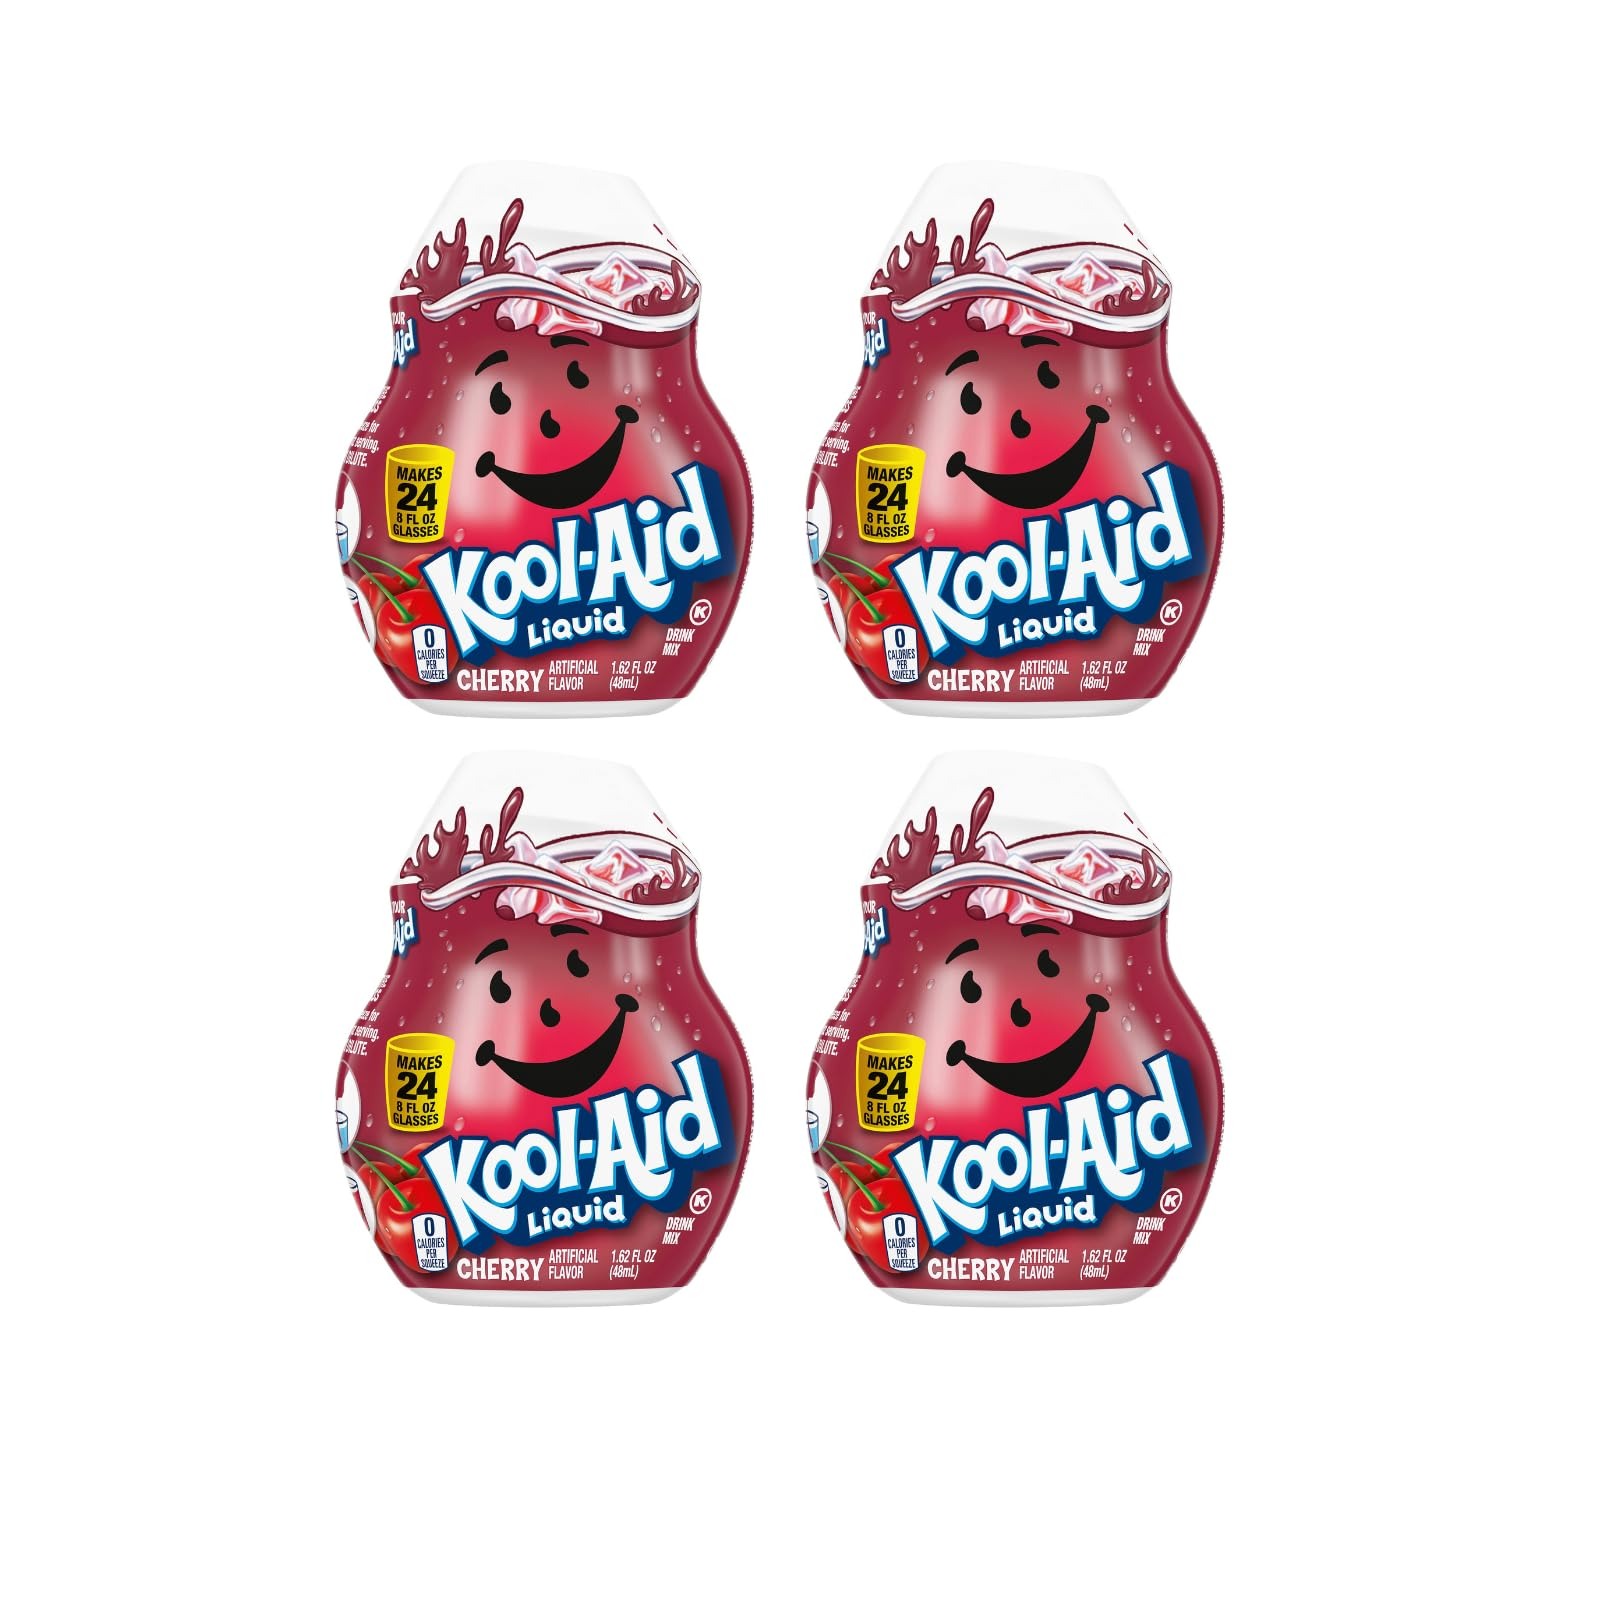
Item Name: Kool-Aid Liquid Drink Mix (CHERRY) (Pack of 4)
Bullet Point 1: Kool-Aid Liquid Artificially Flavored Cherry Drink Mix is a delicious way to stay hydrated
Bullet Point 2: Sugar free liquid drink mix makes it easy to prepare a tasty cherry fruit drink anywhere
Bullet Point 3: Bursting with refreshingly sweet cherry flavor
Bullet Point 4: Contains zero sugar and zero calories
Bullet Point 5: Squeeze liquid drink mix into a glass of water, or add it to a bottle of water to take on-the-go
Product Description: Kool-Aid Liquid Artificially Flavored Cherry Drink Mix is a delicious way to stay hydrated. This liquid drink mix makes it easy to prepare a tasty cherry fruit drink anywhere. Just squeeze the cherry artificially flavored drink mix into a glass or bottle of water and you're ready to enjoy refreshingly sweet cherry flavor. With zero sugar and zero calories, this cherry fruit drink concentrate is always a great choice that the whole family will enjoy. Enjoy a revitalizing sugar free fruit drink at work, home or in a water bottle on-the-go. This 1.62 fluid ounce bottle of Kool-Aid Liquid Artificially Flavored Cherry Drink Mix concentrate is a great way to enjoy your favorite drink anytime or anywhere.
Value: 6.48
Unit: Fl Oz

Price: 8.935